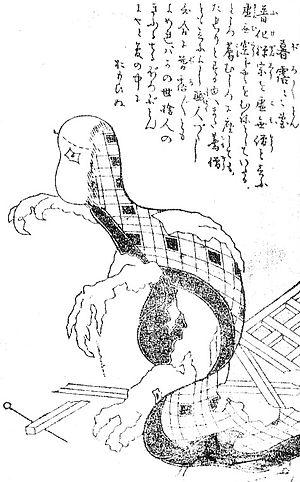
Gazu hyakki tsurezure bukuro est le quatrième album de l'artiste japonais Toriyama Sekien de la célèbre série Gazu Hyakki Yagyō publiée c.1781. Ces albums sont des bestiaires surnaturels, collections de fantômes, d'esprits, d'apparitions et de monstres dont beaucoup proviennent de la littérature, du folklore et d'autres arts japonais. Ces œuvres ont exercé une profonde influence sur l'imagerie yōkai ultérieure au Japon.